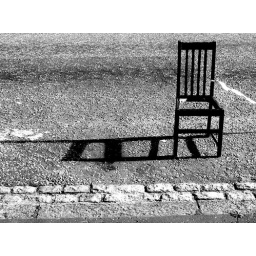
I liked the strong shadow from this chair sitting out on a street in Belfast